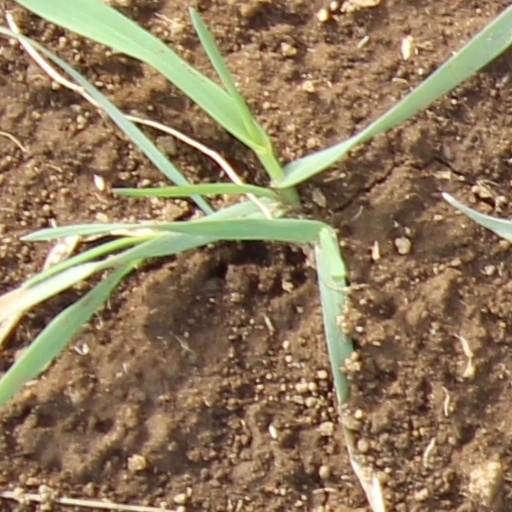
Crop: wheat